Hayes Jones

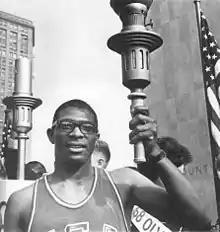
Jones in 1963

Hayes Wendell Jones (born August 4, 1938) is an American former athlete, winner of the 110 m hurdles event at the 1964 Summer Olympics. He was born in Starkville, Mississippi.